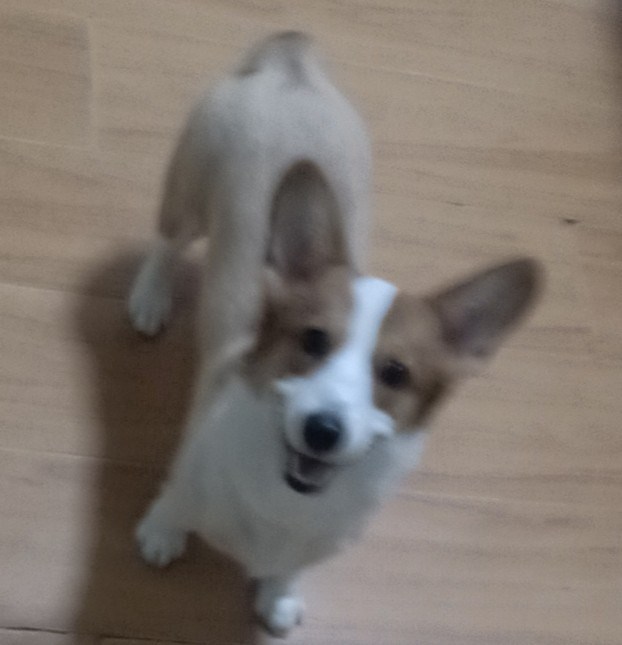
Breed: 2909-n000116-Cardigan